Mrs. Winterbourne

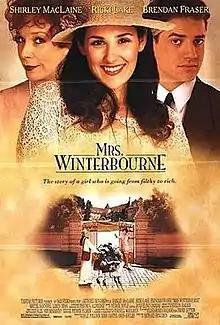
Theatrical release poster

Mrs. Winterbourne is a 1996 American romantic comedy-drama film starring Shirley MacLaine, Ricki Lake, and Brendan Fraser. It is loosely based on Cornell Woolrich's novel "I Married a Dead Man", which had already been filmed in Hollywood as "No Man of Her Own" (1950) starring Barbara Stanwyck, in Hindi as "Kati Patang" (1970) starring Asha Parekh, and in French as "J'ai épousé une ombre" (1983). The film was shot on location in and around Boston, Beverly Farms/Prides Crossing, Massachusetts, Toronto, Ontario including Eaton Hall in King City, Ontario. It was the final production of A&M Films.